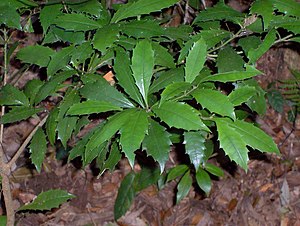
Polyosmaceae
Polyosma cunninghamii
Polyosmaceae er en familie med én slægt og ca. 60 arter, som findes fra det østlige Himalaya over Sydkina til det nordøstlige Australien og Ny Kaledonien. Det er træer med modsatte blade, der har tandet eller hel rand. Blomsterne sidder som klaser i bladhjørnerne, og de er firetallige med smalle knopper og smalle kronblade. Planterne har evne til at optage og samle aluminium, der ellers er en plantegift.